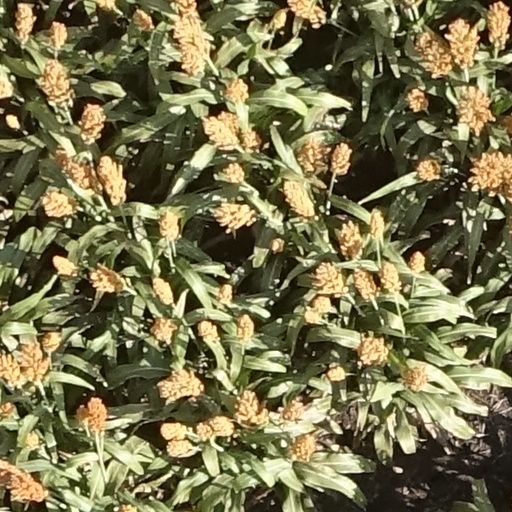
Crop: sorghum